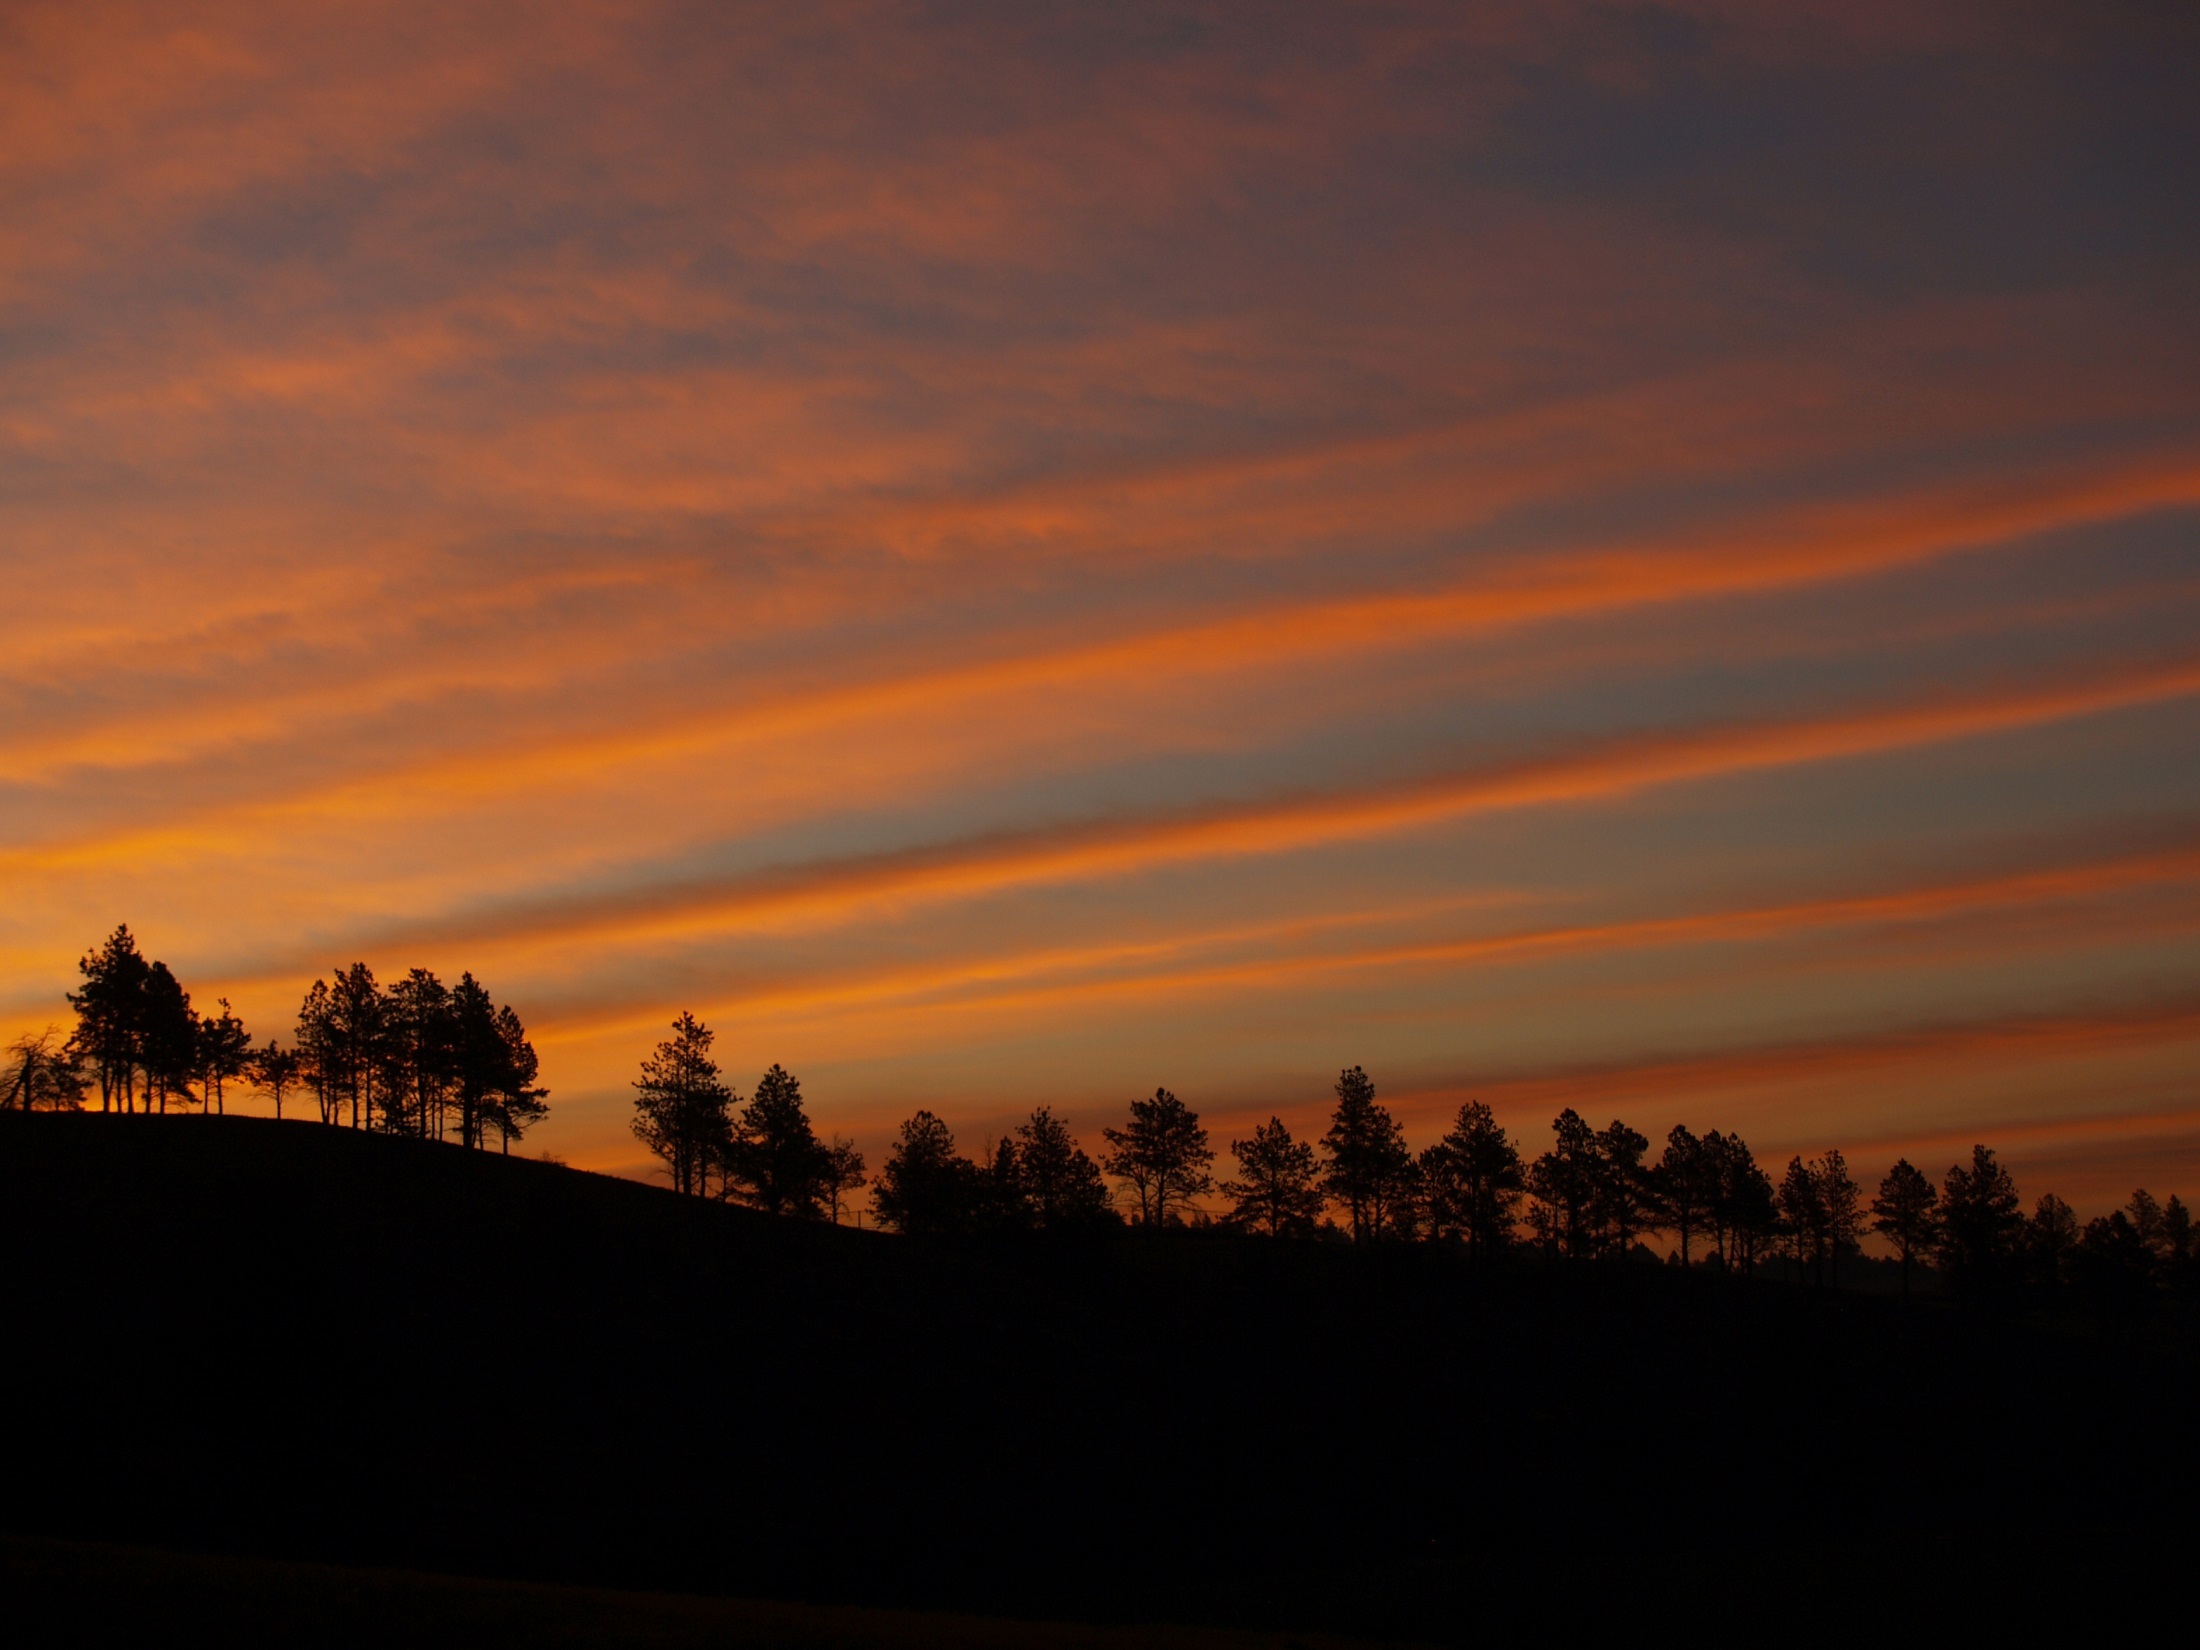
landscape, horizon, wilderness, cloud, sky, sunrise, sunset, sunlight, morning, dawn, atmosphere, dusk, evening, scenic, usa, colorful, trees, hills, clouds, silhouettes, afterglow, south dakota, wind cave national park, red sky at morning